Fair Play for Cuba Committee

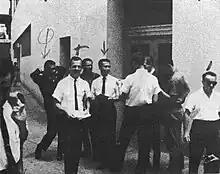
Lee Harvey Oswald and others handing out "Fair Play for Cuba" leaflets in New Orleans, August 16, 1963

The Fair Play for Cuba Committee (FPCC) was an activist group set up in New York City by Robert Taber in April 1960. The FPCC's purpose was to provide grassroots support for the Cuban Revolution against attacks by the United States government. It was active in both the US and Canada.